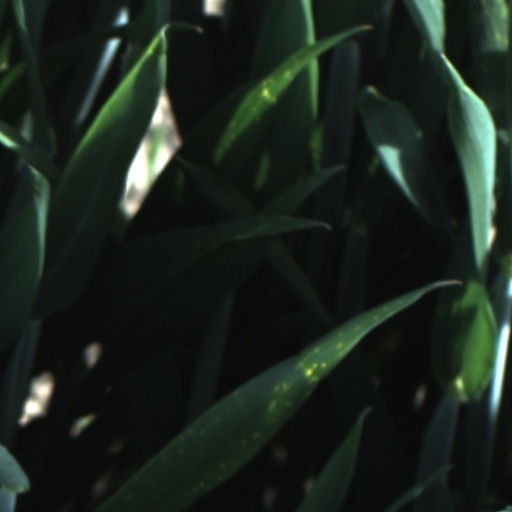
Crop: wheat